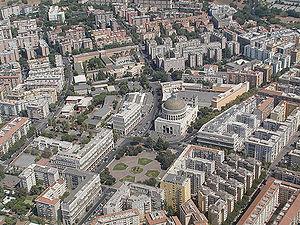
Mamma Roma, deuxième film de Pier Paolo Pasolini, réalisé en 1962, fait suite à Accattone réalisé 1961. Il prolonge la vague du néo-réalisme italien des années 1950.
Don Bosco est un quartiere situé au sud-est de Rome en Italie qui prend son nom de la basilique San Giovanni Bosco dédiée à Don Bosco, un prêtre qui se voua aux jeunes défavorisés au XIXᵉ siècle. Il est désigné dans la nomenclature administrative par Q.XXIV et fait partie du Municipio V, Municipio VI et VII. Sa population est de 66 026 habitants répartis sur une superficie de 5,8370 km².